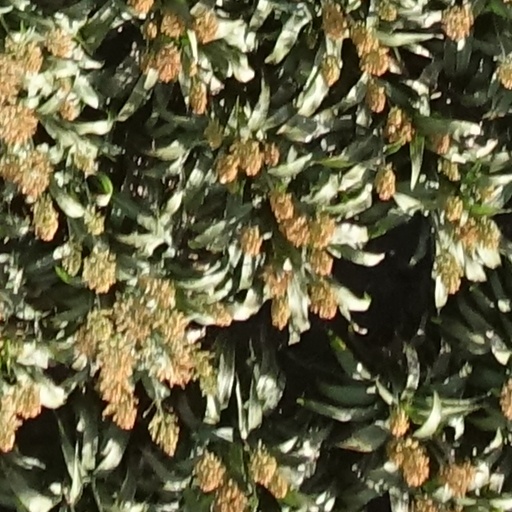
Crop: sorghum